Namsos Line

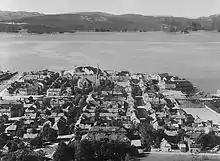
Namsos in 1938

Preliminary surveying started in 1916, but was, in part because of lack of workforce, not completed until 1922. The first construction ran through the winter of 1921 and 1922 as a public relief works program. Regular, and better paid, work started in 1923. By the last quarter of 1924, the workforce had reached 332 men, but as the economy and thus funding dropped, the work force was reduced, with a low of 116 men in 1928. By 1932, the relief aspect was back and the work force peaked at 540 men in 1932. Ordinary workers were paid an average NOK 1.64 per hour, while relief workers were paid an average NOK 1.24 per hour. In addition, the latter was paid between NOK 0.50 and 2.00 based on the number of people the supported. The wage differences were opposed by the trade union, who in 1923 demanded the same pay for the same work, which came into effect from that year.